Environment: real
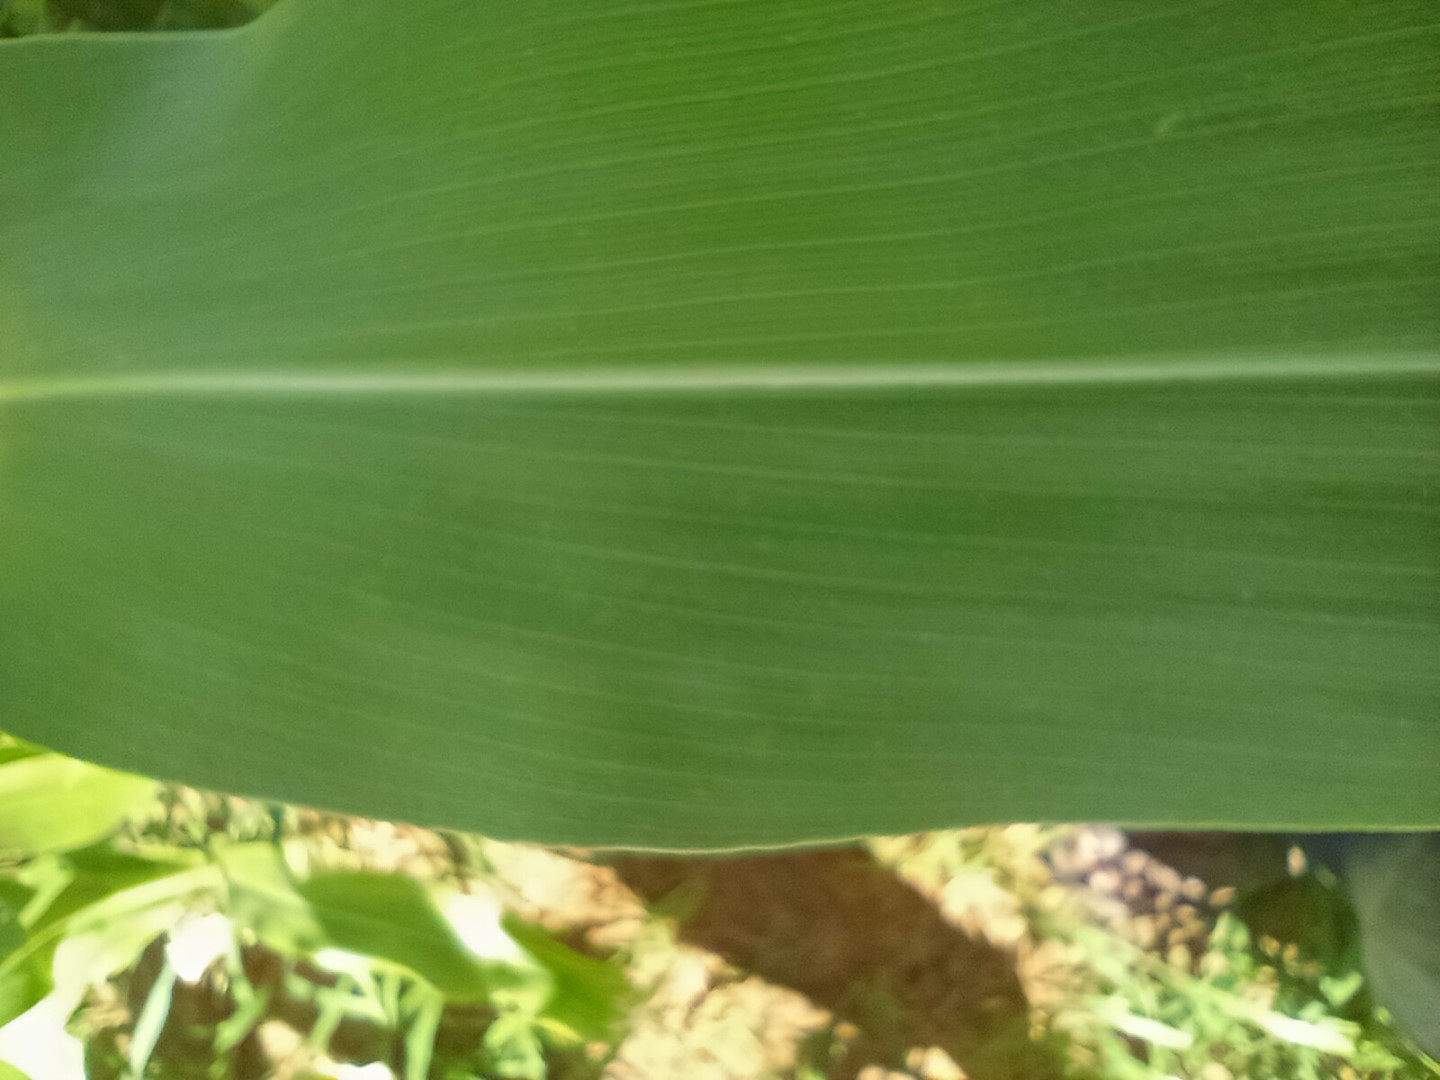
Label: healthy